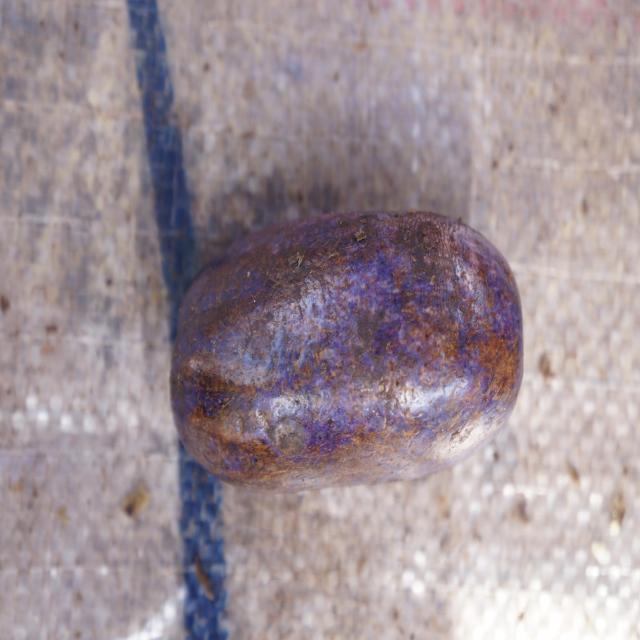
Plum grade: unaffected